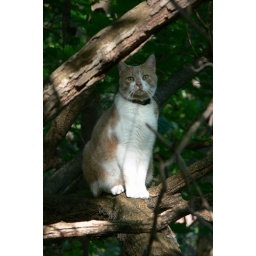
Leo climbing around on a fallen tree back behind the house in the woods